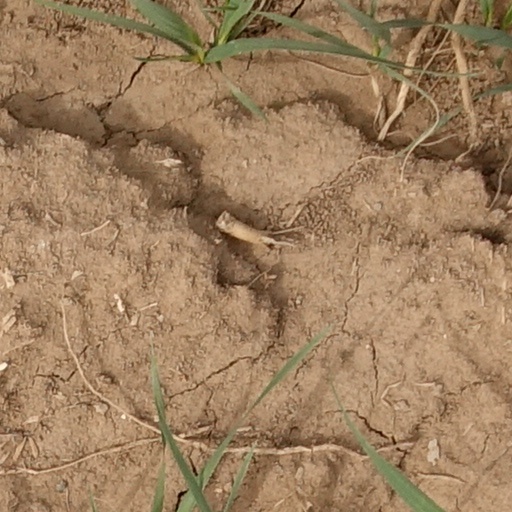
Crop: wheat